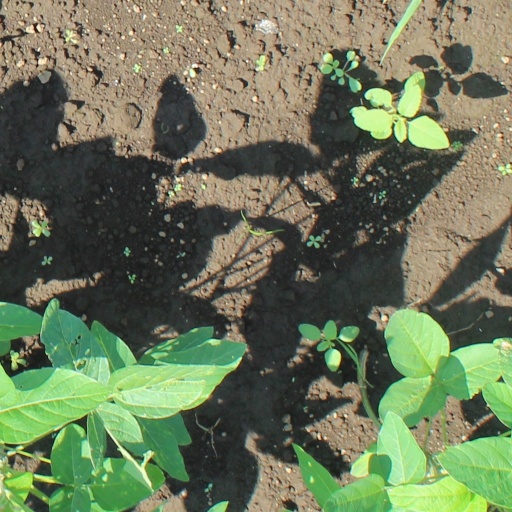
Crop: soybean